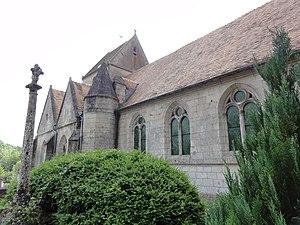
L'église Saint-Laurent est une église située à Laversine, en France.